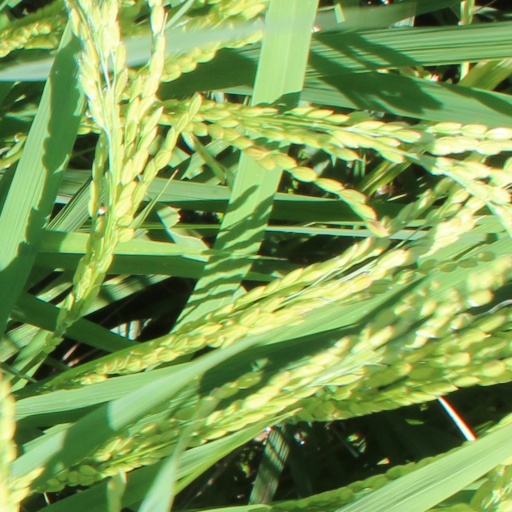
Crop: rice